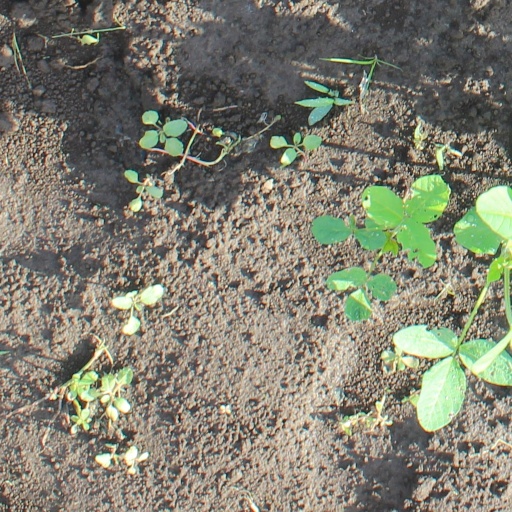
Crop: soybean